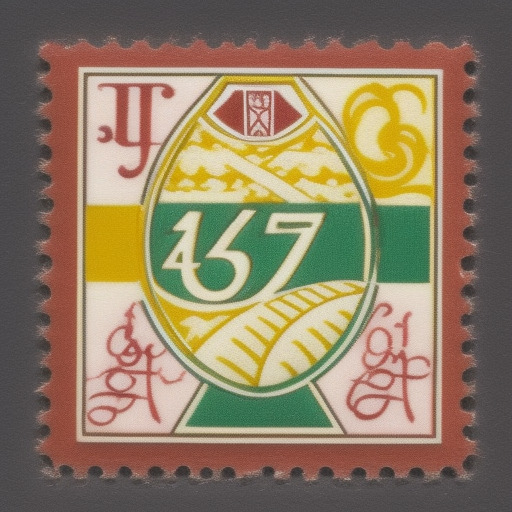
stamp